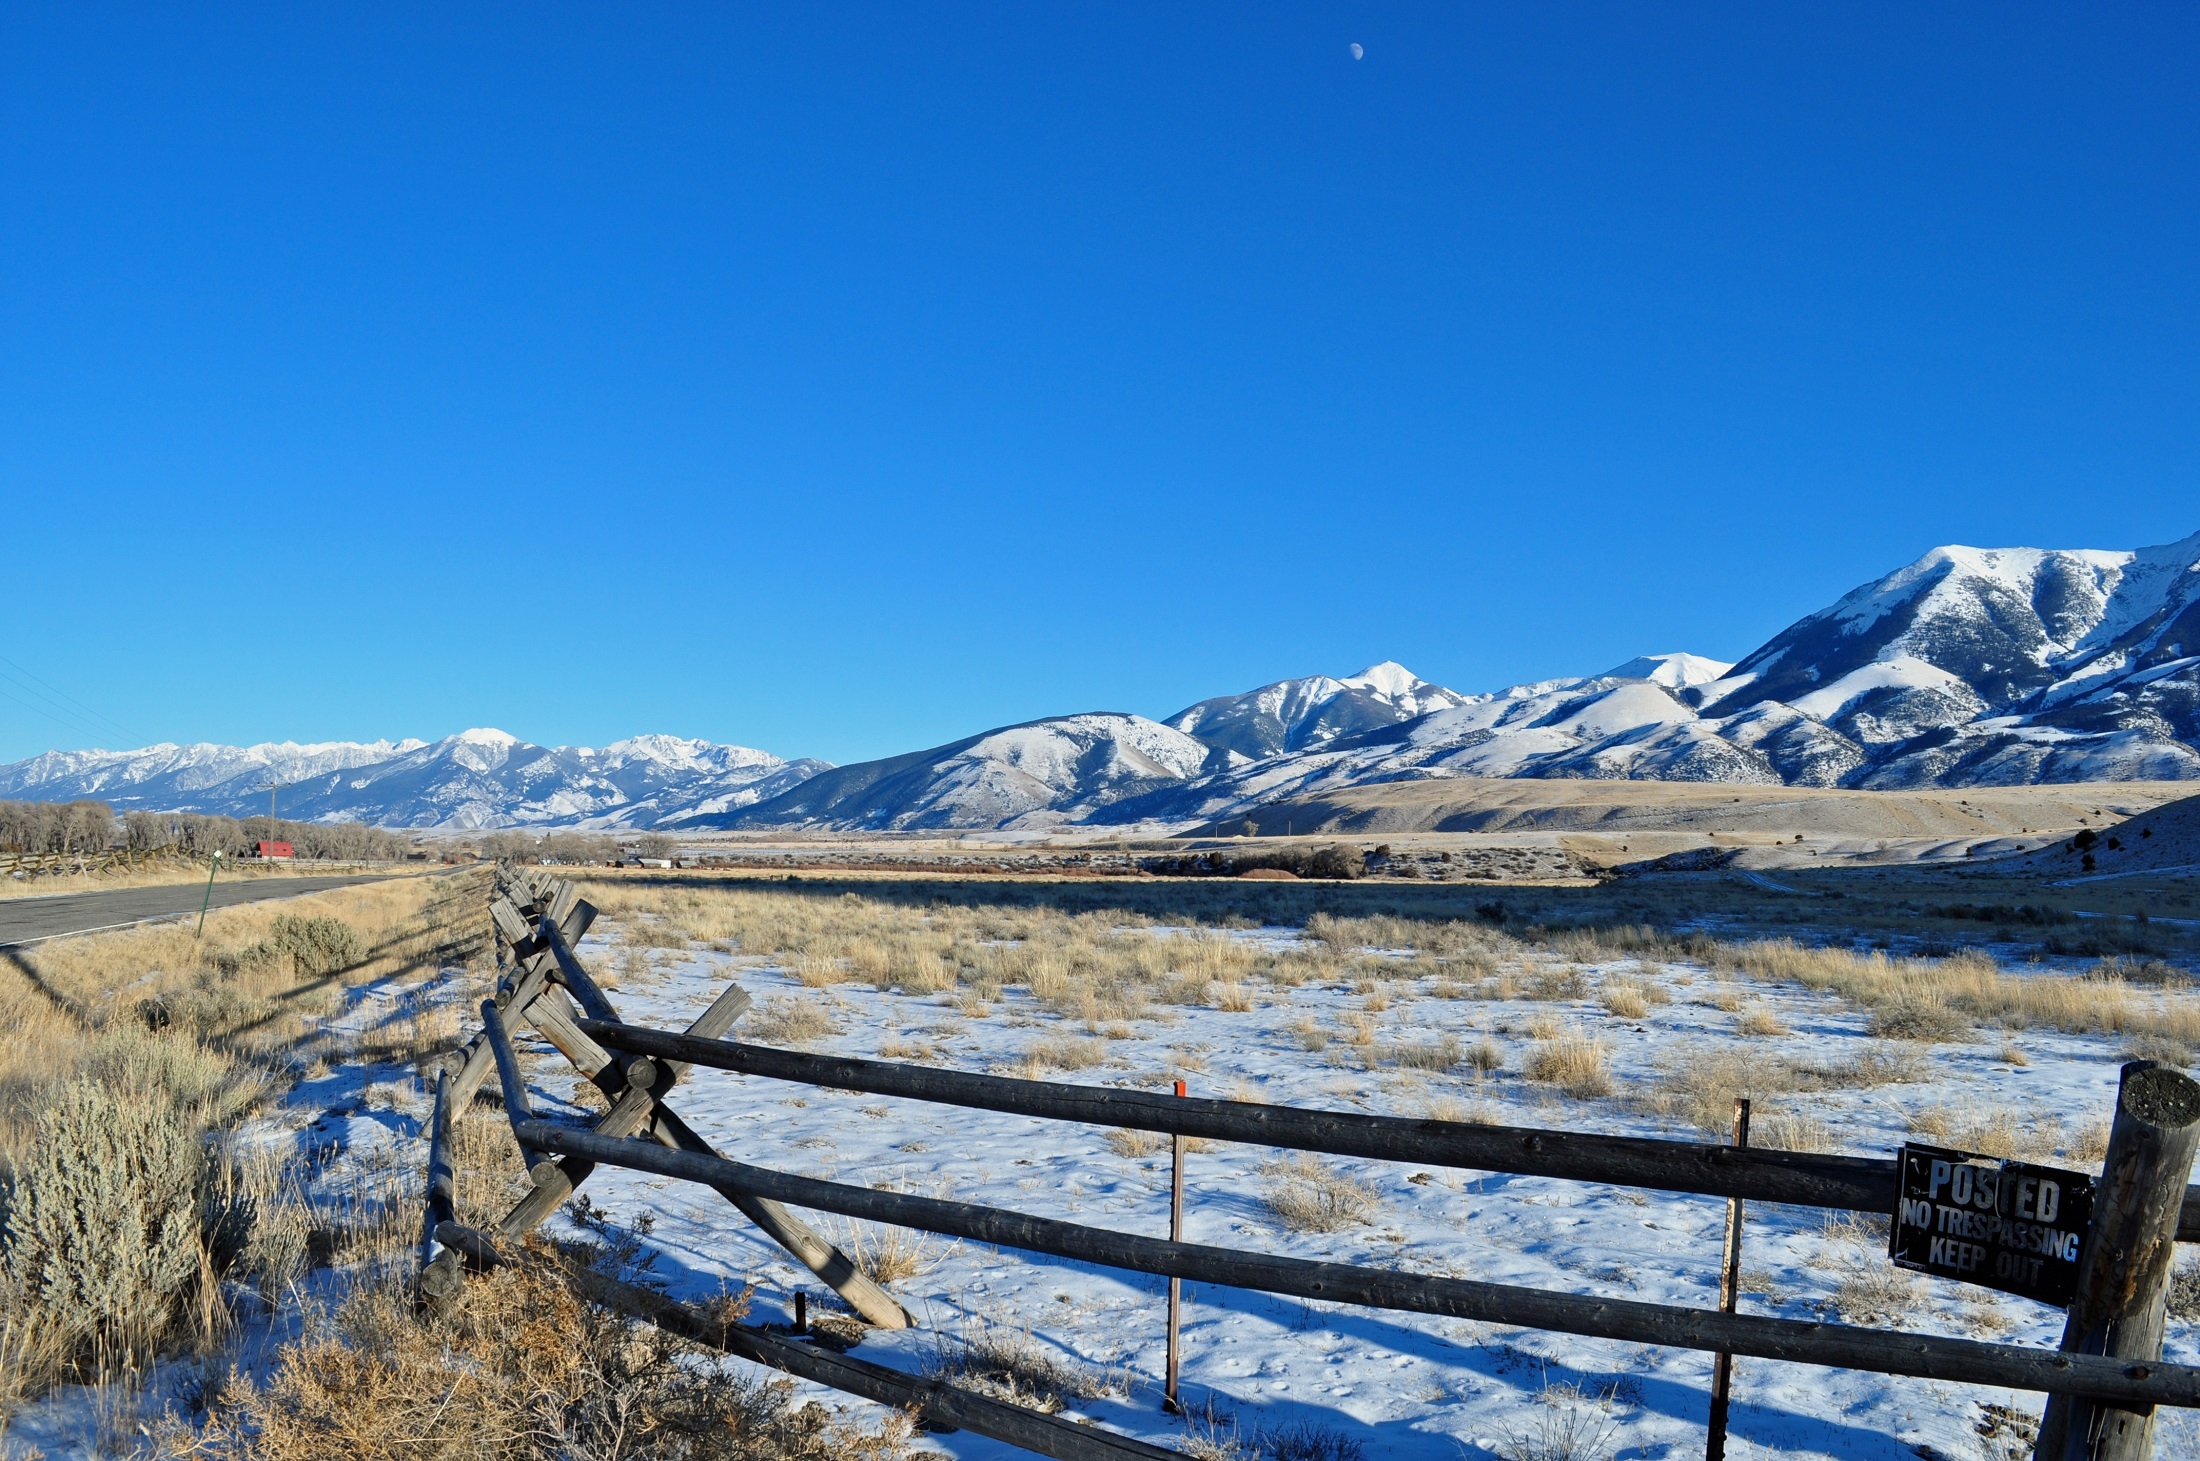
landscape, forest, wilderness, mountain, snow, winter, fence, road, lake, valley, mountain range, panorama, scenic, weather, usa, season, ridge, summit, outdoors, alps, plateau, montana, yellowstone national park, landform, mountain pass, absaroka mountain range, geographical feature, mountainous landforms